Castile and León

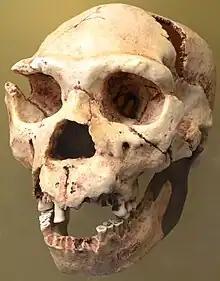
"Skull number 5" of "Homo heidelbergensis". It appeared in the 1992 campaign, extracted from the Atapuerca Mountains.

Several archaeological findings show that in prehistoric times these lands were already inhabited. In the Atapuerca Mountains have been found many bones of the ancestors of "Homo sapiens", making these findings one of the most important to determine the history of human evolution. The most important discovery that catapulted the site to international fame was the remains of "Homo heidelbergensis".